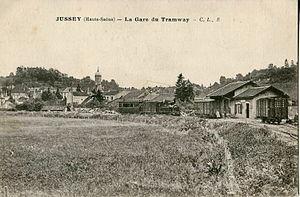
Carte postale ancienne éditée par C. L., B.
Jussey est une commune française située dans le département de la Haute-Saône en région Bourgogne-Franche-Comté. Elle englobe l'ancienne commune Noroy-lès-Jussey. Ses habitants de nomment les jusséens et jusséennes.
Les chemins de fer vicinaux de la Haute-Saône sont un ancien réseau de chemin de fer secondaire départemental à voie métrique, exploité par la Compagnie générale des Chemins de fer vicinaux, qui succéda en 1888 à la Compagnie du Chemin de fer de Gray à Gy, concessionnaire de la ligne homonyme depuis 1871, mais alors en faillite.